Józef Chałasiński

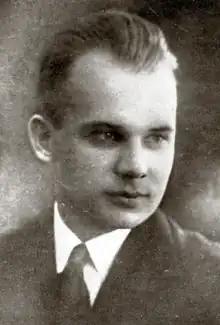
Jozef Chalasinski

Józef Chałasiński (17 February 1904 – 5 December 1979) was a Polish sociologist, academic and university professor.